Italo Moscati

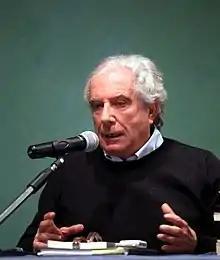
Italo Moscati

Italo Moscati (born, August 22, 1937) is an Italian writer, film director, and screenwriter. He was born in Milan and, since 1967, has lived and worked in Rome.